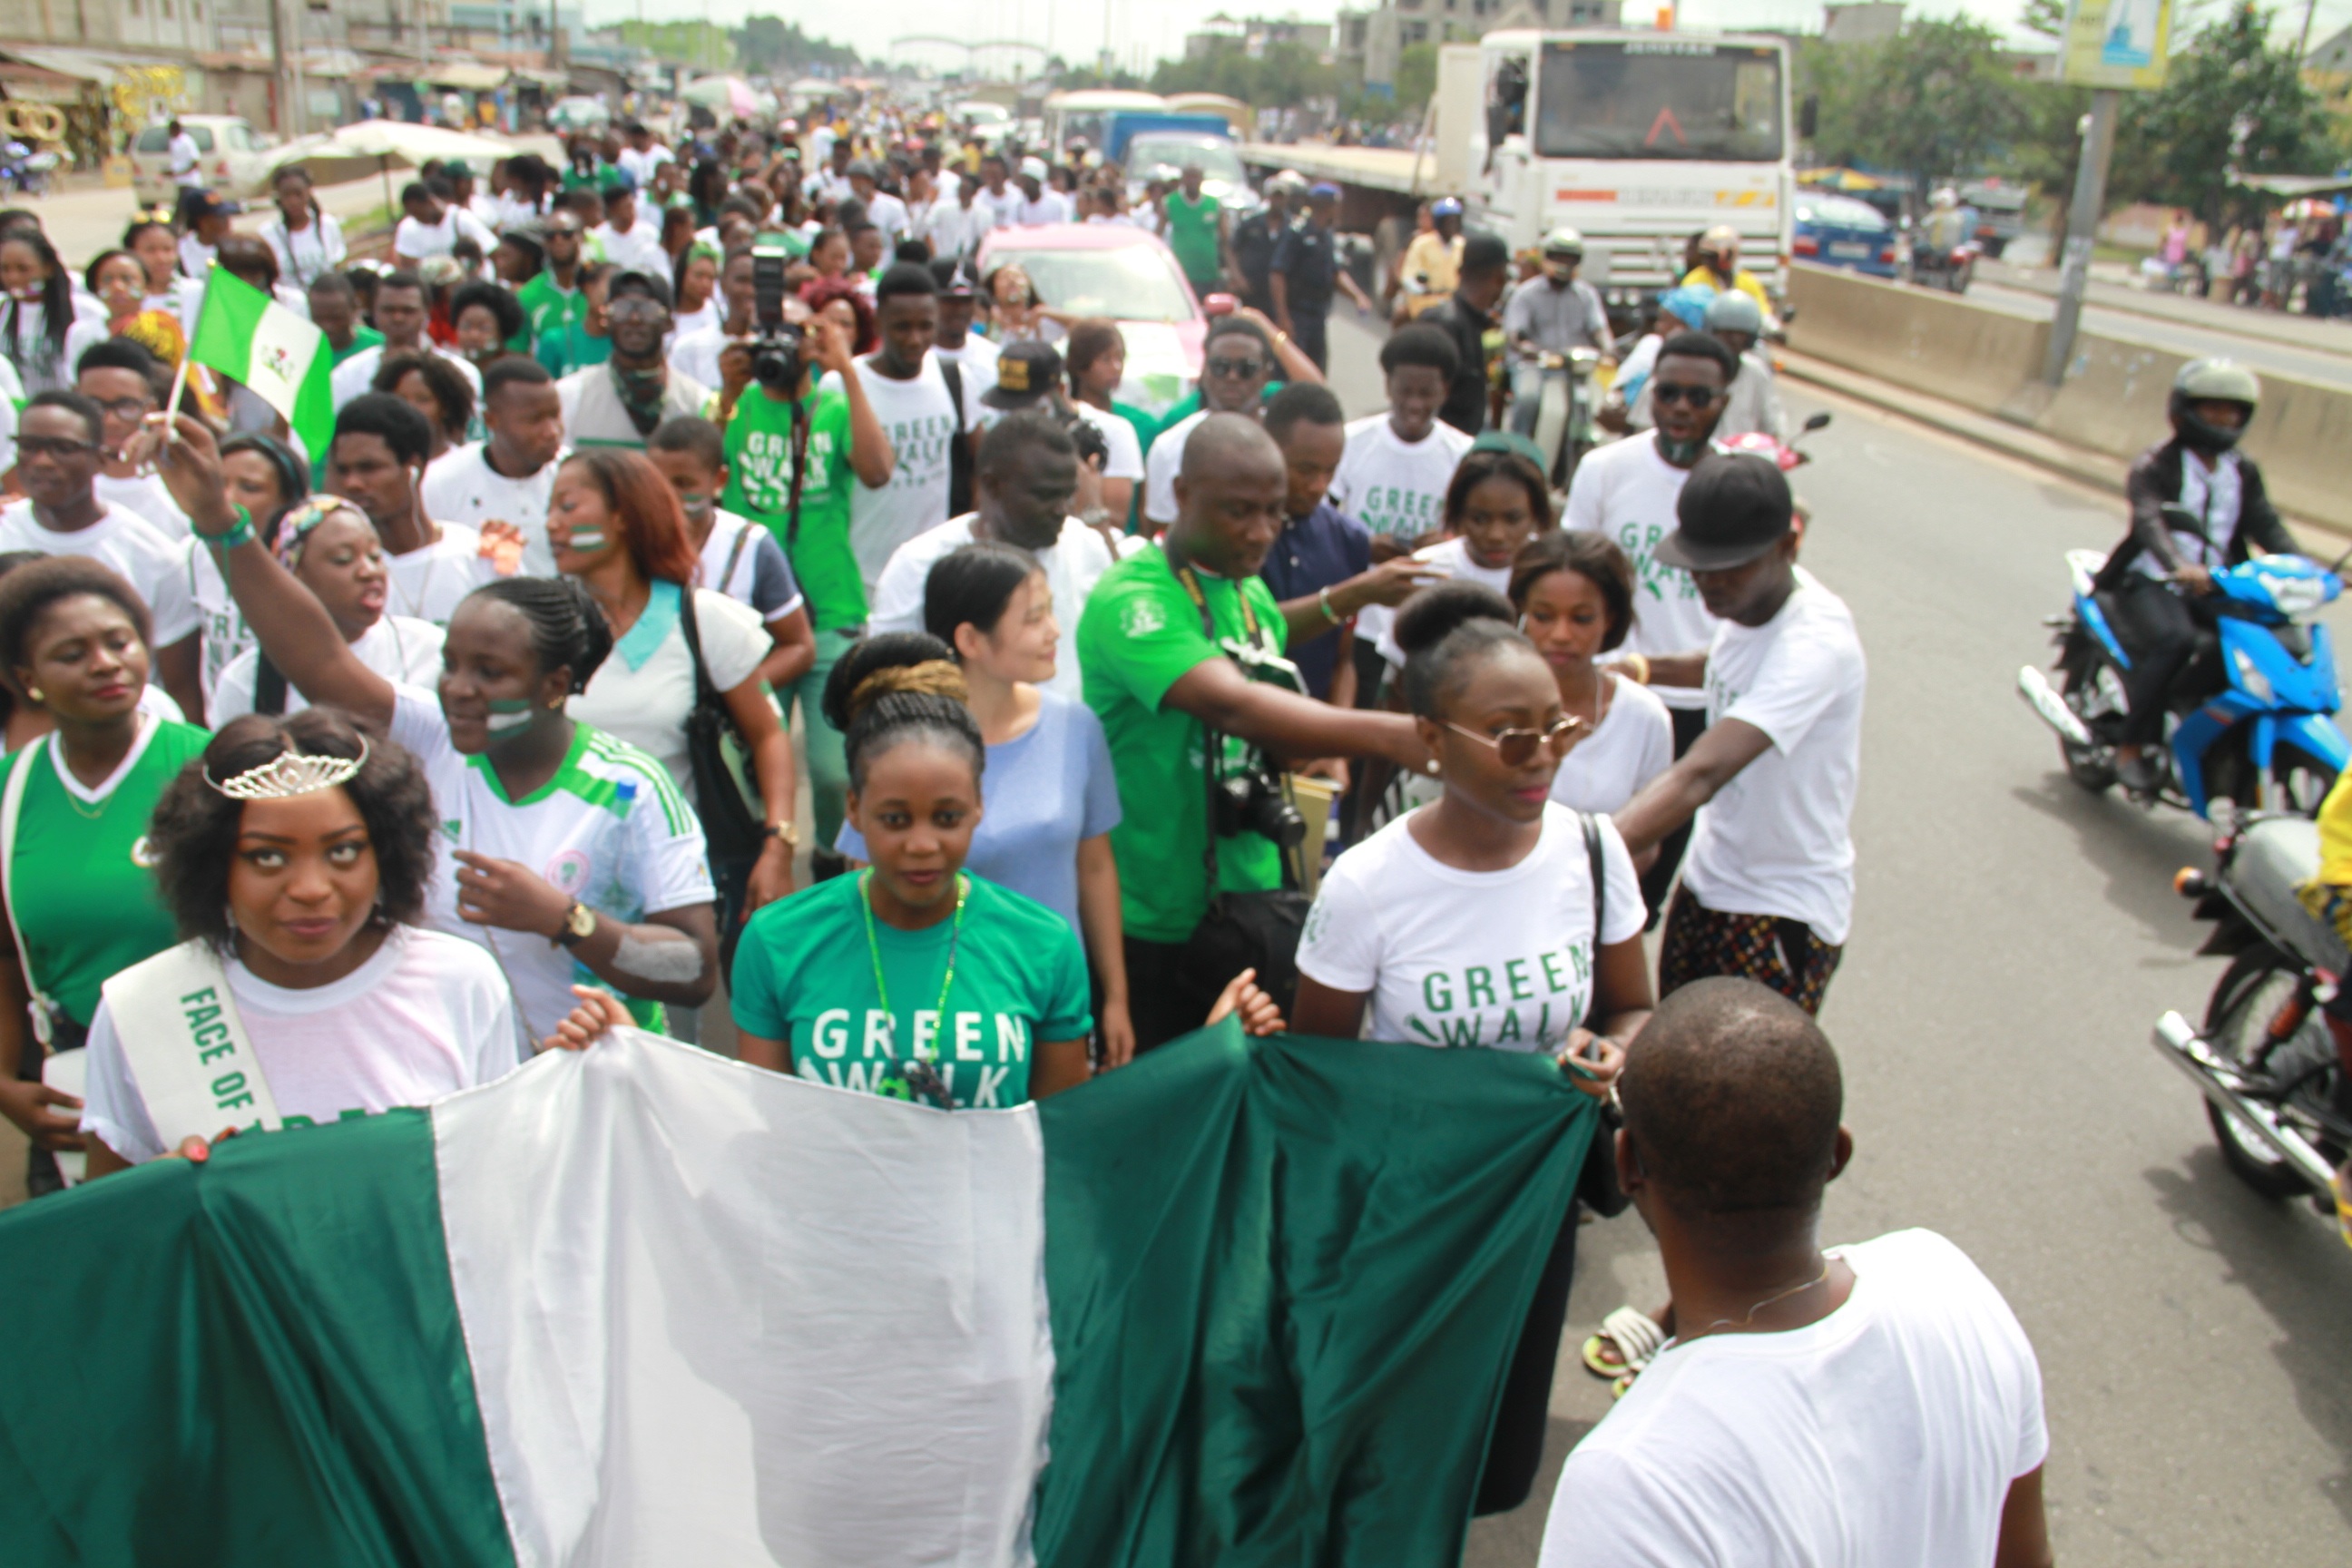
people, crowd, youth, community, education, protest, independence, nigeria, green walk